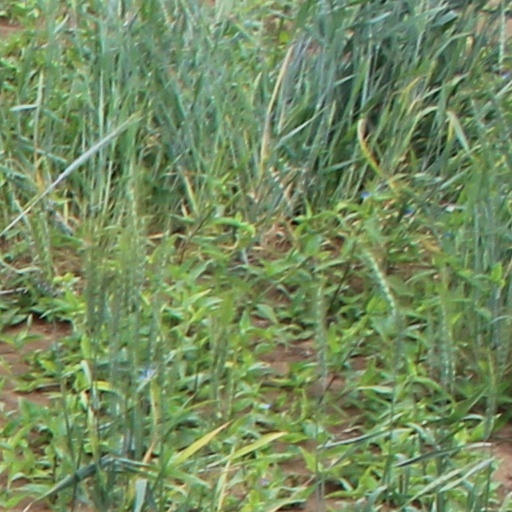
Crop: wheat